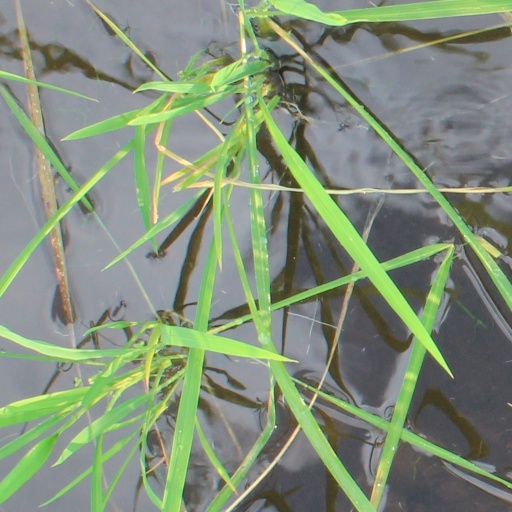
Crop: rice